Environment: real
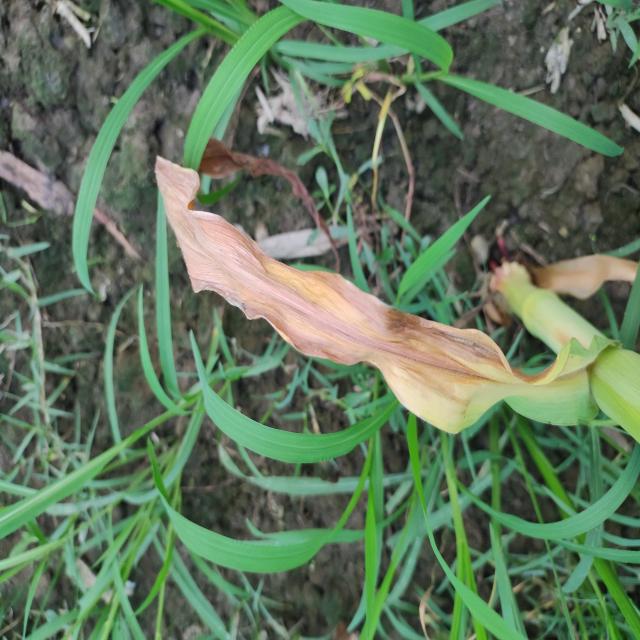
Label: nitrogen_deficiency